Peter Conover Hains

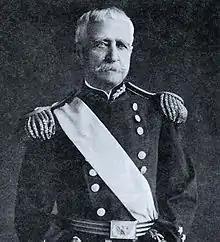
Major General Peter C. Hains Sr., 1910s. U.S. Army Corps of Engineers.

Hains remained with the regular army following the war, and was promoted to major in September 1870. Much of his notable post-war service was in designing lighthouses for the U.S. Lighthouse Board, where he also served as Engineering Secretary. Among other accomplishments, Hains designed the Morris Island and St. Augustine lighthouses. He was the chief engineer for the construction of Morris Island light, at the entrance of the harbor at Charleston, South Carolina, from 1872 to 1876. He became a lieutenant colonel in 1886 and was promoted to colonel in August 1895. After a flood in 1881, he designed the Tidal Basin in Washington, D.C., thus solving the drainage problems and unpleasant odor of most of the Washington area marshlands. He also designed the Potomac Park, in Washington, D.C., and the tip of East Potomac Park is named Hains Point in his honor.